Chayei Sarah

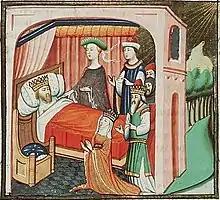
Abishag at the bed of David, with Bathsheba, Solomon, and Nathan (from a Dutch Bible circa 1435)

According to Maimonides and Sefer ha-Chinuch, there are no commandments in the parashah.